De Havilland Sea Vixen

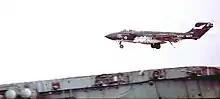
A Sea Vixen landing on HMS "Eagle" in 1970

The fuselage comprises several sections, the principal being the one-piece central and stub-wing assembly section. The front fuselage, composed of the pressurised cabin, the airbrake below the pressure flooring and the radar compartment, and its hinged radome are mounted upon four attachments on the forward face of the front spar. Various electrical compartments are located aft of the front spar, above the wing, which are accessible through hatches. The engines are installed within the main fuselage aft of the main box; they could be removed from the fuselage for servicing via detachable panels on the upper fuselage surface. Sections of the fuselage skin were chemically milled while other parts were machine milled. The powered folding wing made use of a pair of wing-fold joints which involved a total of six main attachment points.